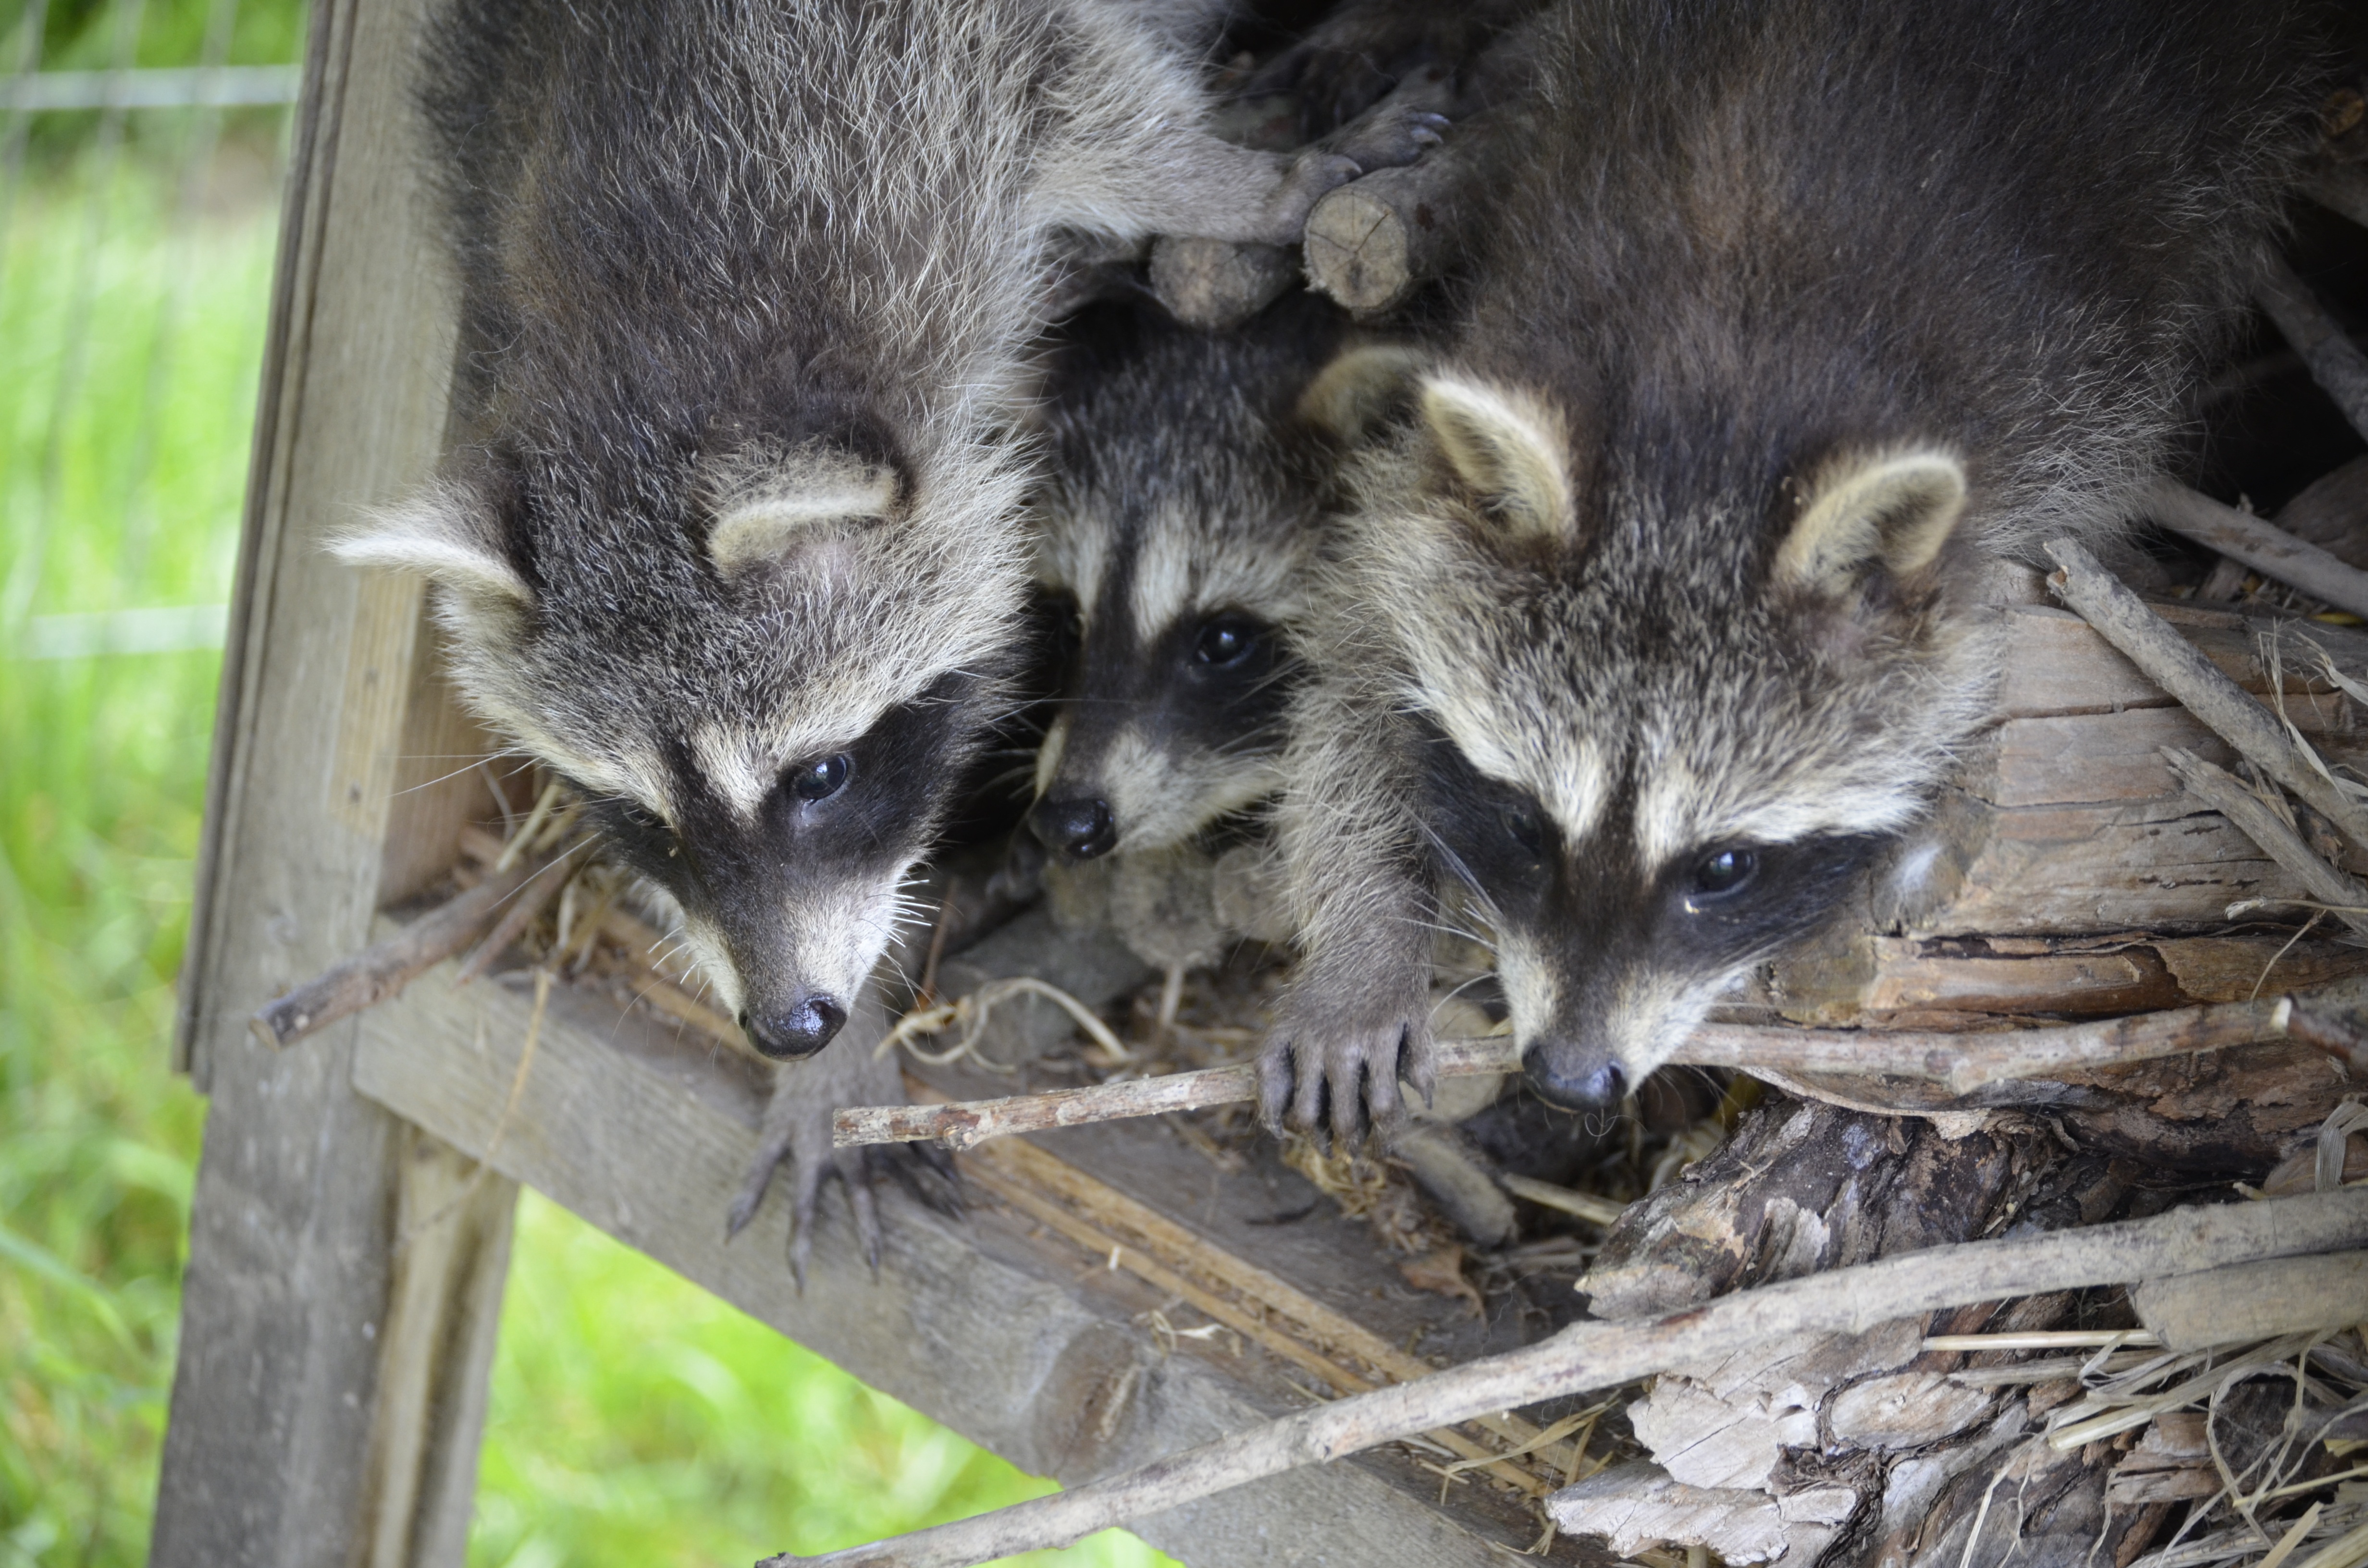
sweet, wildlife, mammal, close, fauna, face, eyes, raccoon, furry, vertebrate, animal world, head drawing, awakened, tank buster, procyon, procyonidae, viverridae